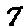
Label: 7